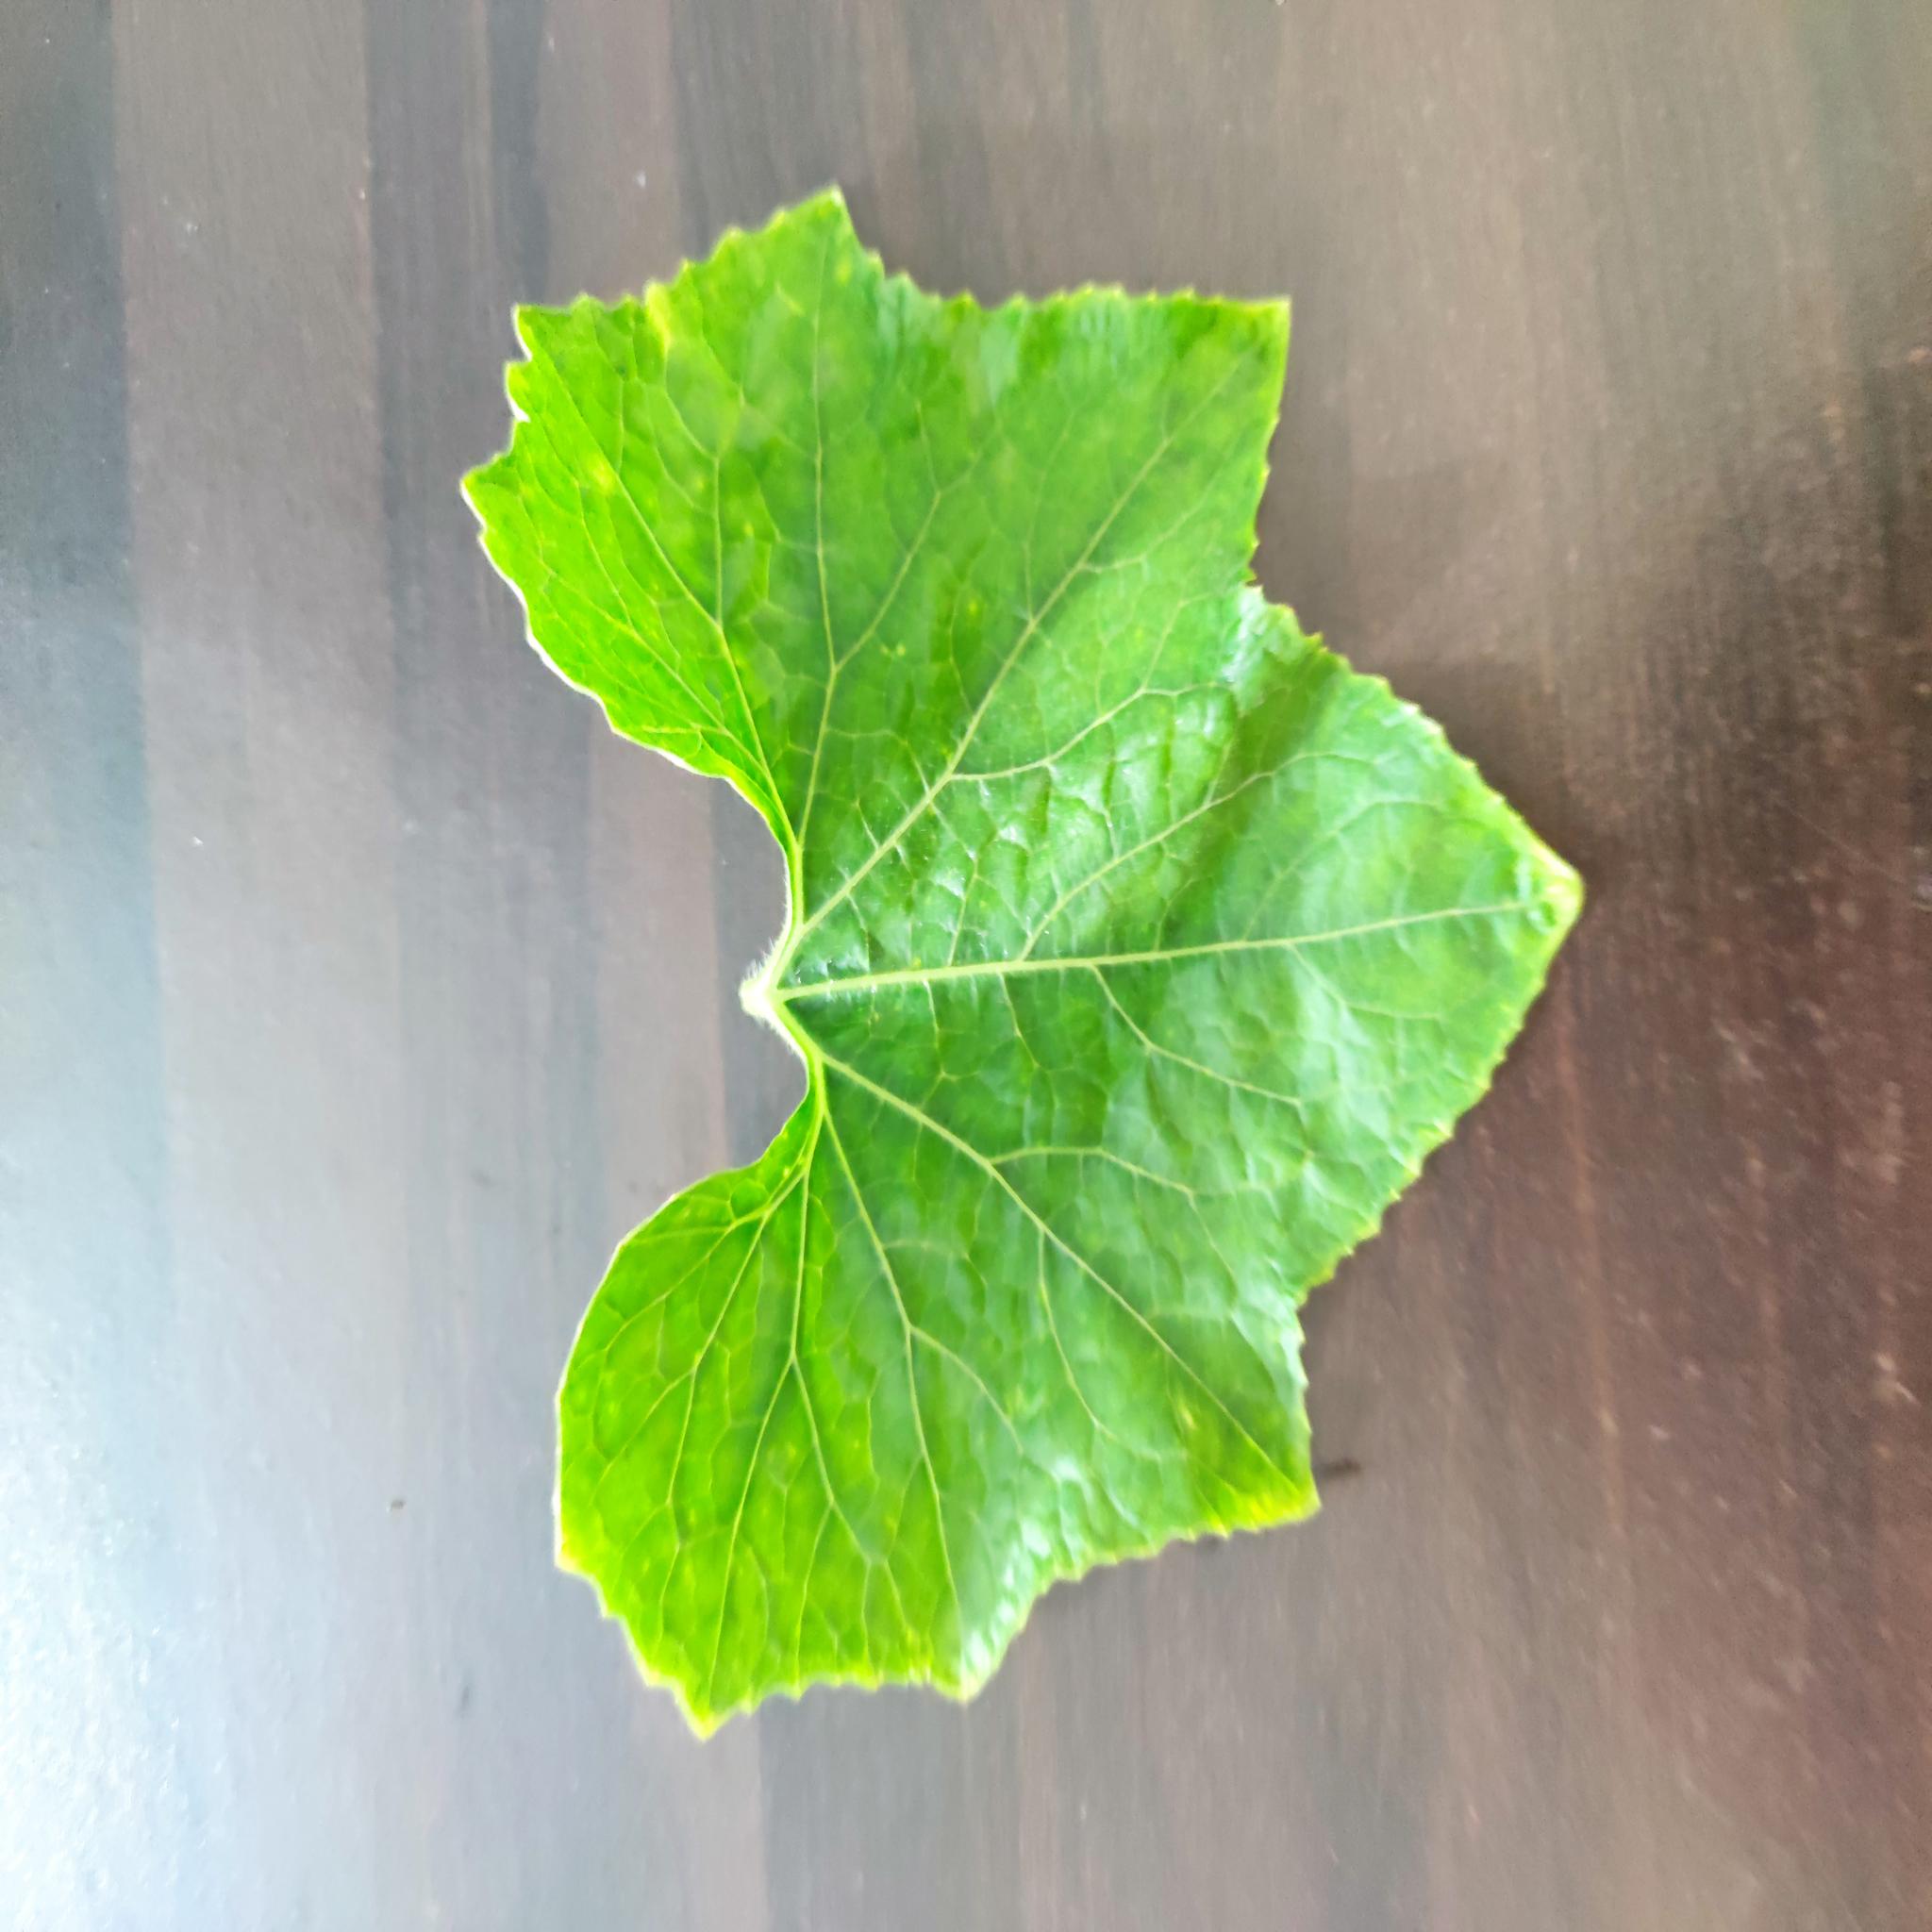
Label: Healthy